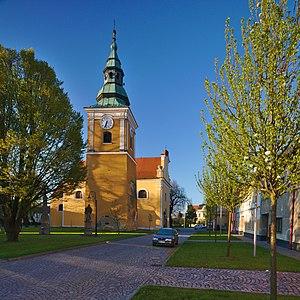
Němčice nad Hanou est une ville du district de Prostějov, dans la région d'Olomouc, en Tchéquie. Sa population s'élevait à 2 009 habitants en 2018.